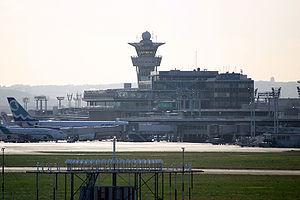
L'aéroport de Paris-Orly, couramment abrégé en « aéroport d'Orly », est un aéroport international situé à 10 km au sud de Paris. Il tient son nom de la commune d'Orly dont il occupe une partie du territoire. L'aéroport, ses aérogares et ses pistes sont réparties à cheval entre les départements de l'Essonne et du Val-de-Marne. Il est placé sous l'autorité du préfet du Val-de-Marne.
Le pôle d'Orly est un le premier pôle économique du sud de l'Île-de-France.
Le département de l'Essonne est un département français situé au sud de Paris, dans la région Île-de-France, pour partie intégré à l'agglomération parisienne, qui tire son nom de la rivière Essonne dont le cours traverse le territoire selon un axe sud-nord jusqu’à la confluence avec la Seine.